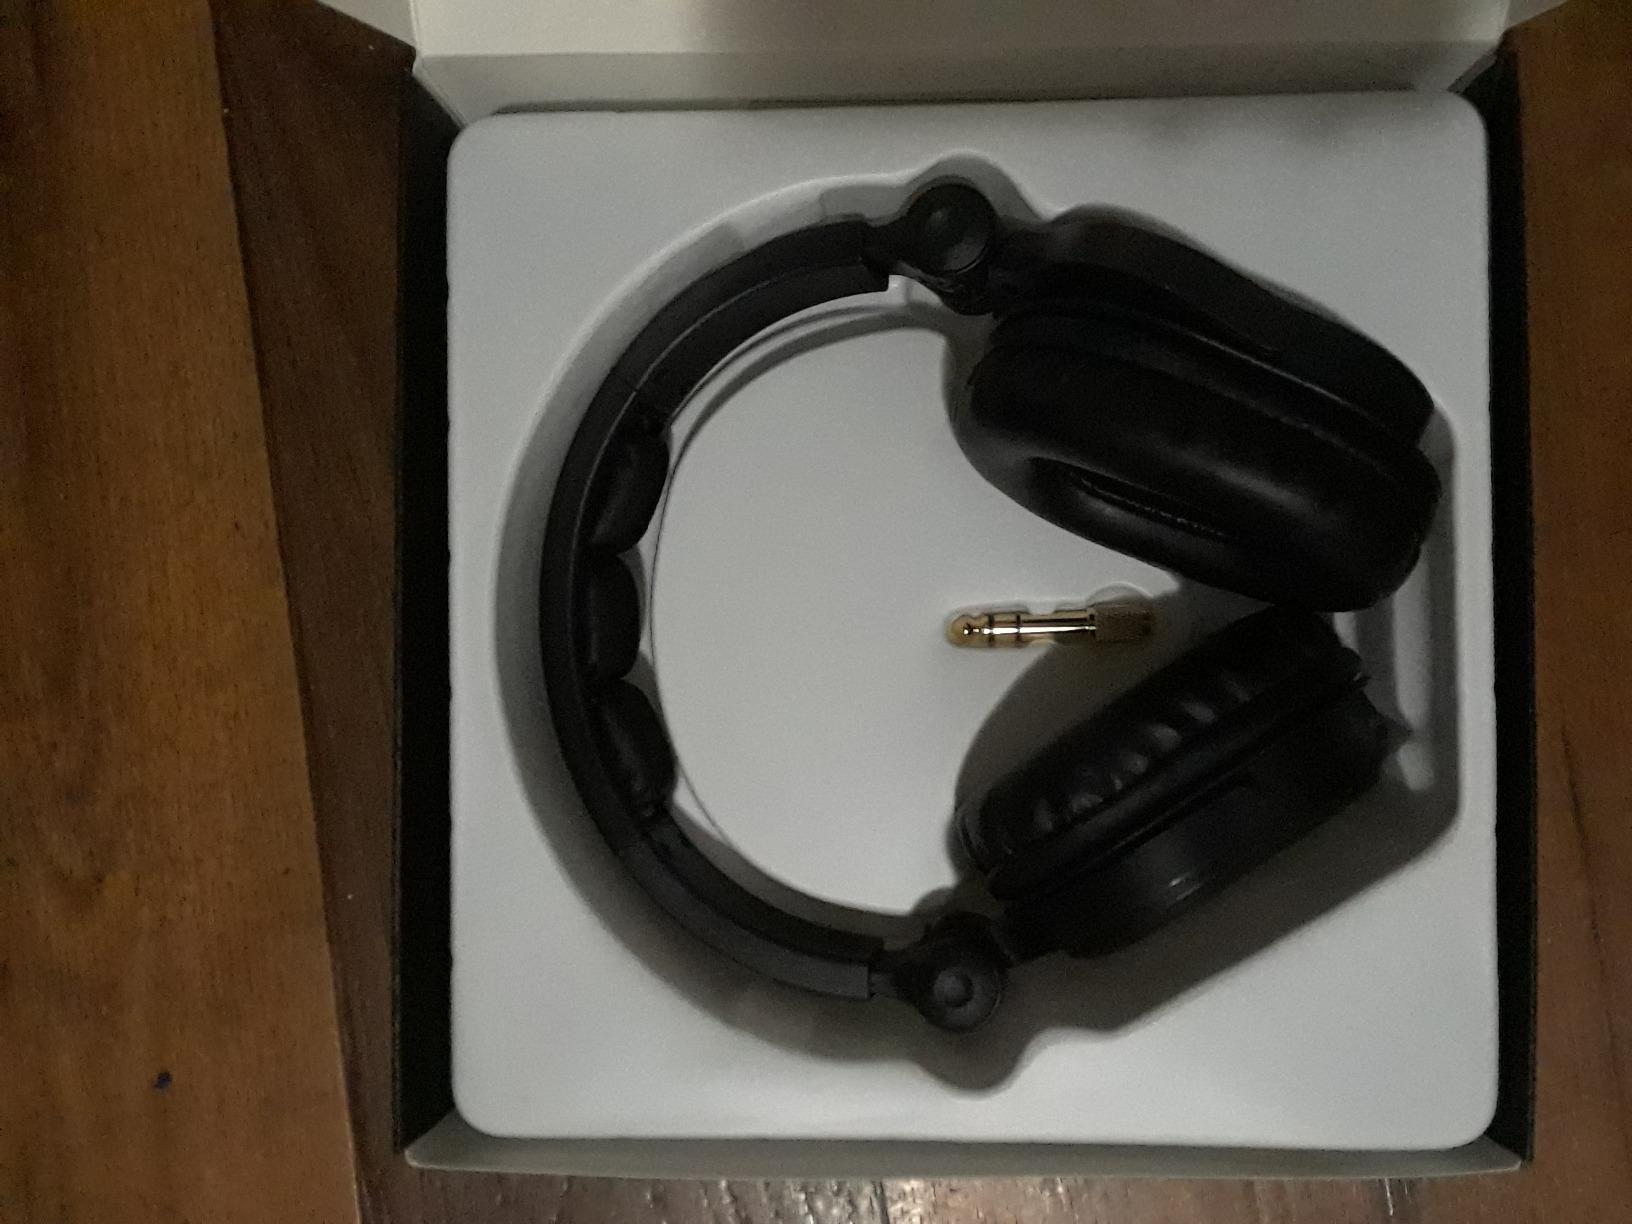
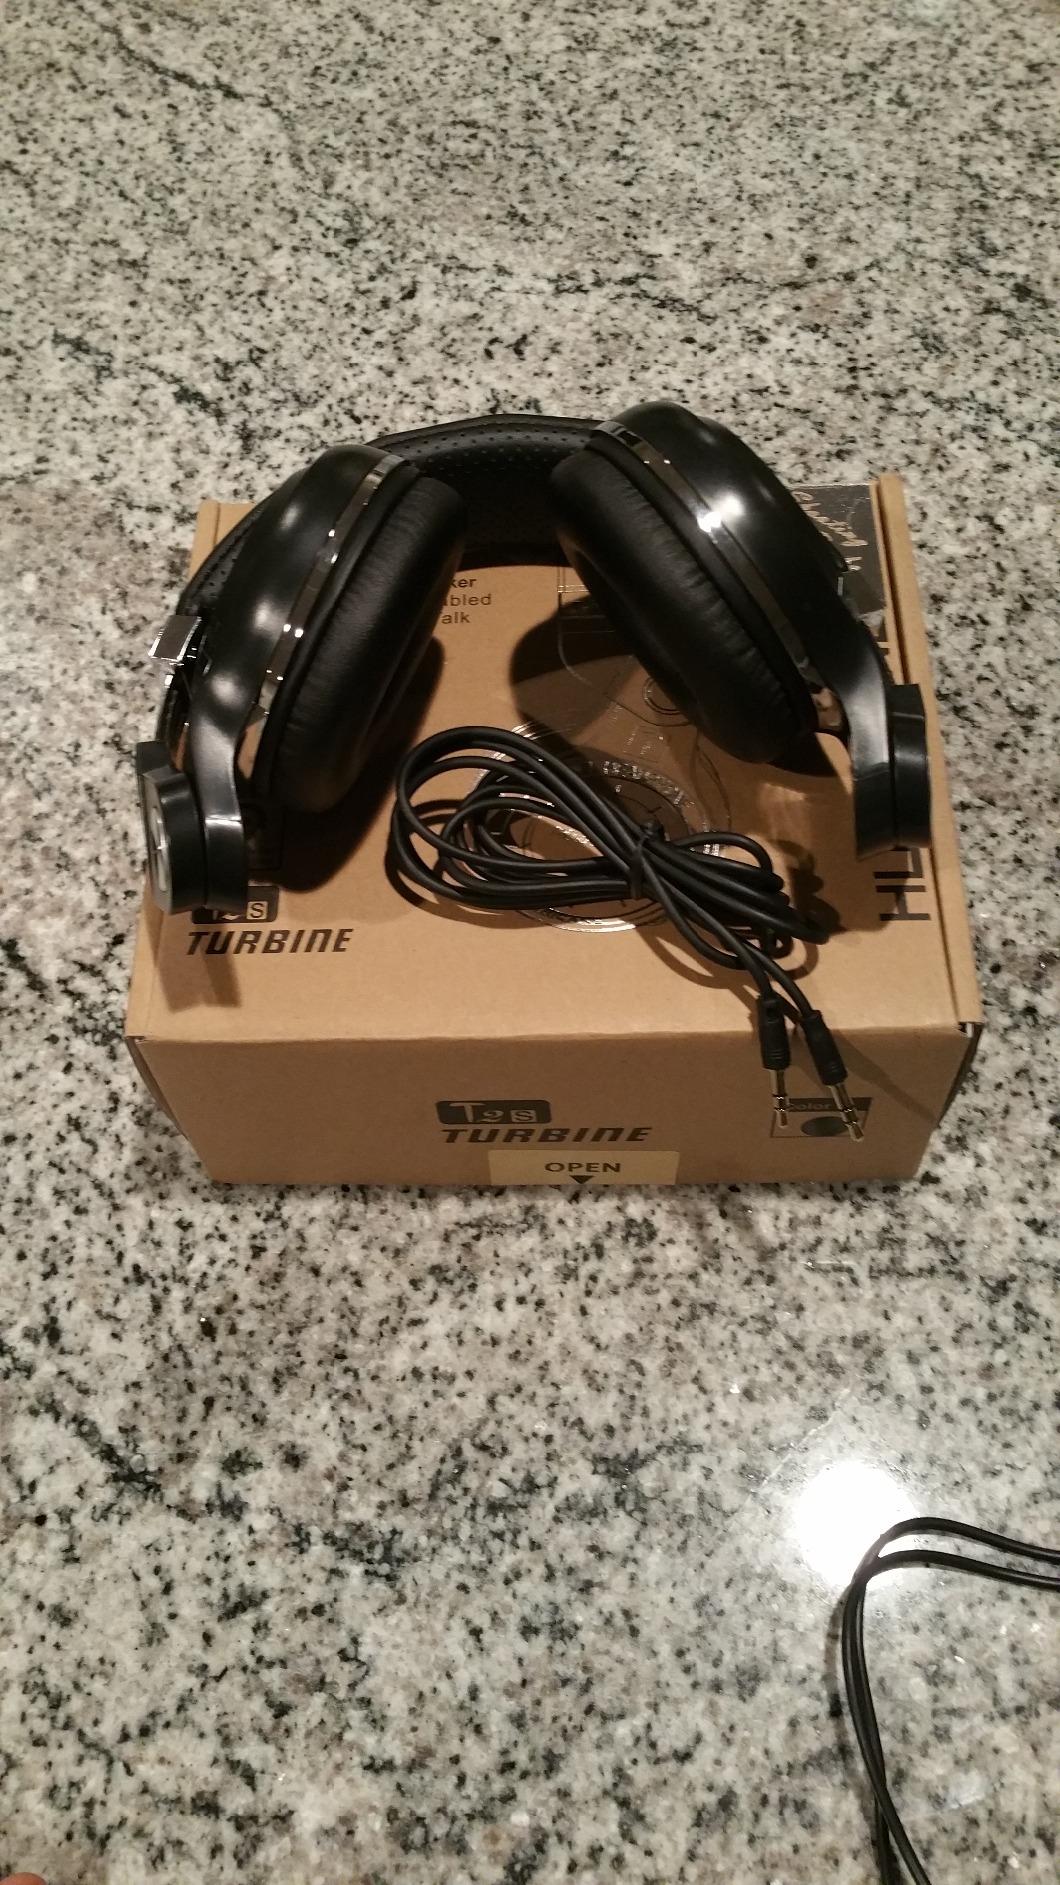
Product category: headphones
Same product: no